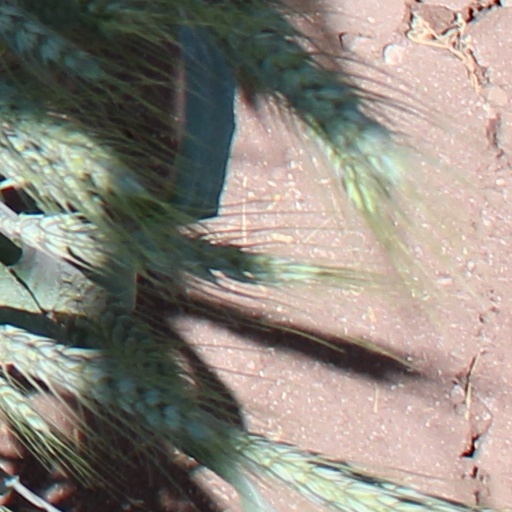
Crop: wheat